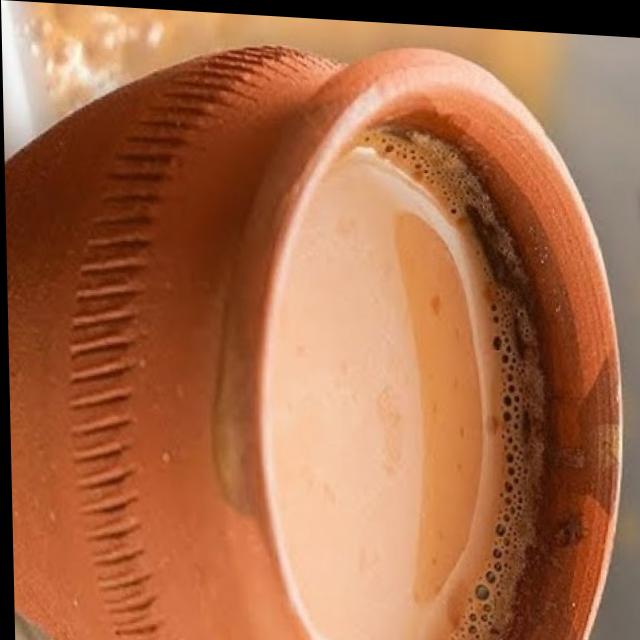
Dish: chai